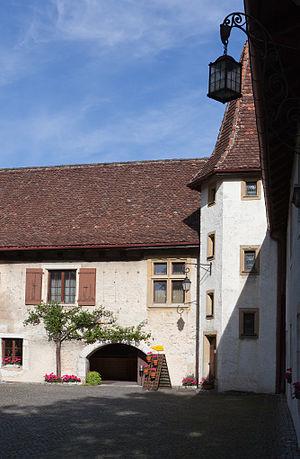
Le prieuré Saint-Pierre de Vautravers est situé à Môtiers dans le Val-de-Travers.
La Maison Mauler est une entreprise vinicole située au Prieuré Saint-Pierre de Môtiers, en Suisse